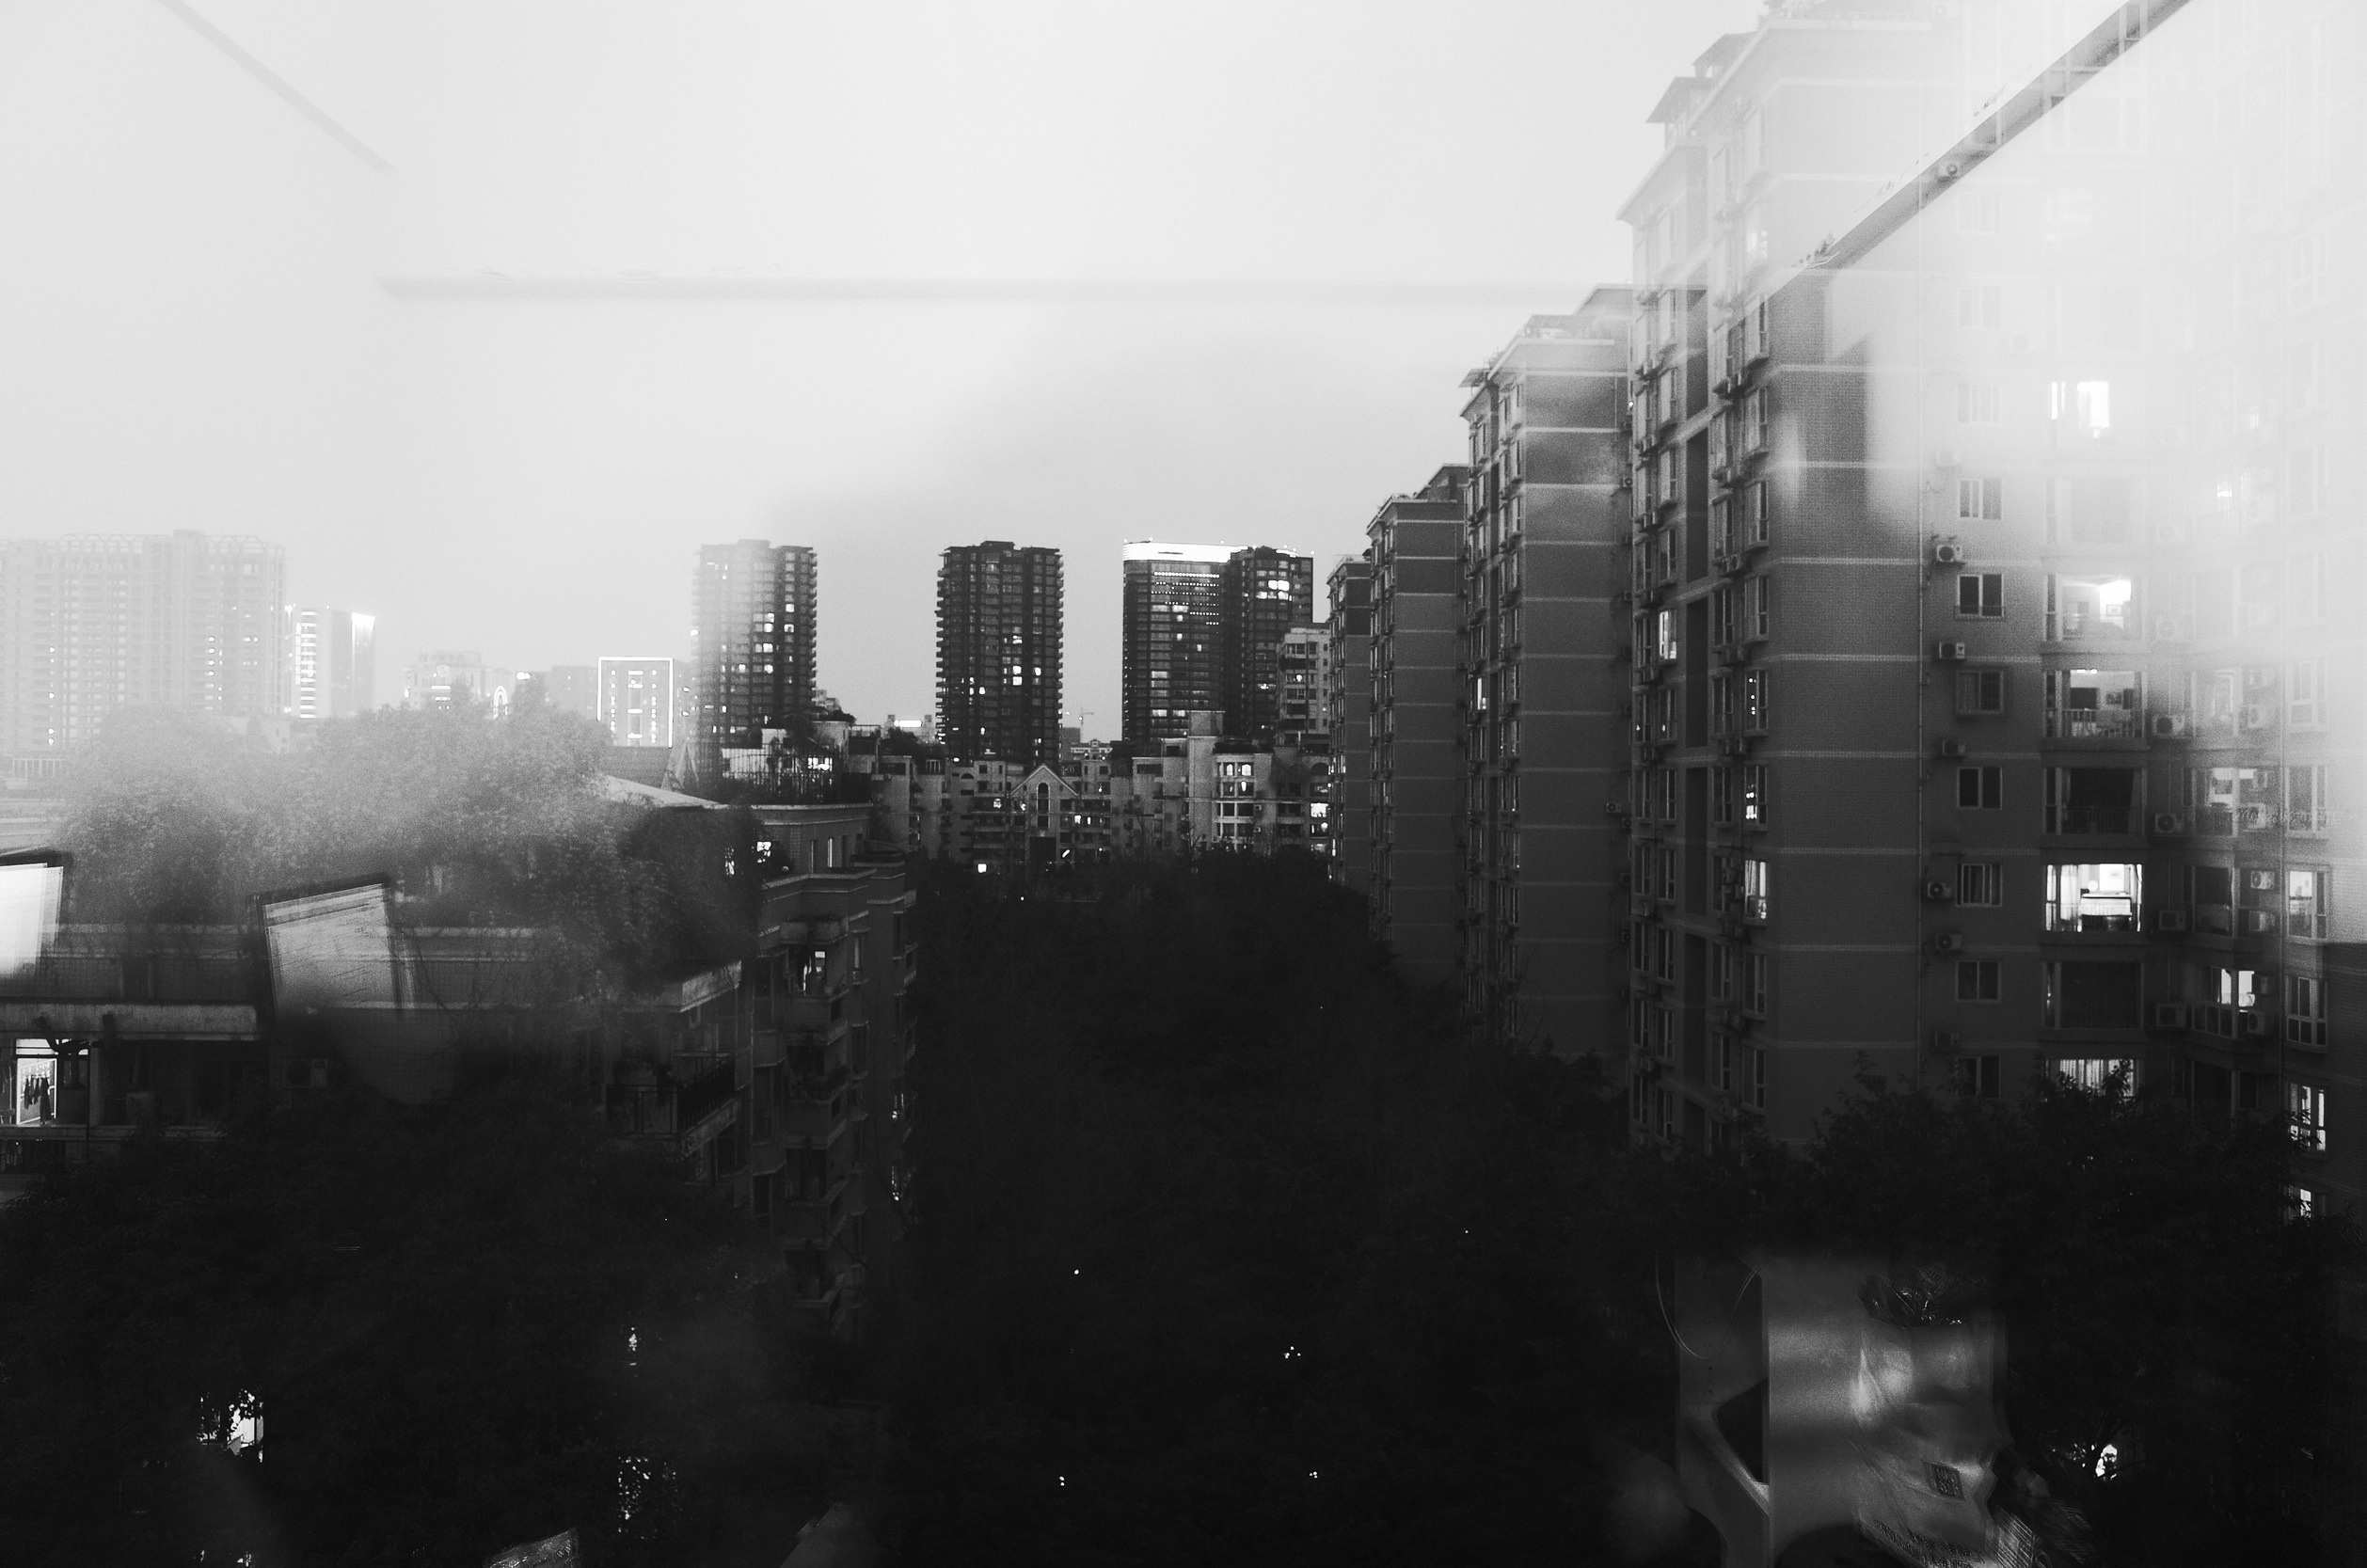
black and white, architecture, fog, skyline, photography, city, skyscraper, urban, cityscape, weather, haze, darkness, black, monochrome, buildings, apartments, houses, shape, metropolis, urban area, monochrome photography, atmospheric phenomenon, human settlement, atmosphere of earth, metropolitan area